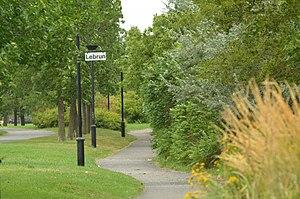
Promenade Bellerive à Montréal.
La Promenade Bellerive est un grand parc urbain situé en bordure sud de la rue Notre-Dame, dans l'arrondissement de Mercier–Hochelaga-Maisonneuve à Montréal. Tout en longueur, ce parc de 22 hectares fait face aux îles de Boucherville. En été, une navette le relie à l'île Charron. Le chalet du parc est accessible via la rue Lebrun.